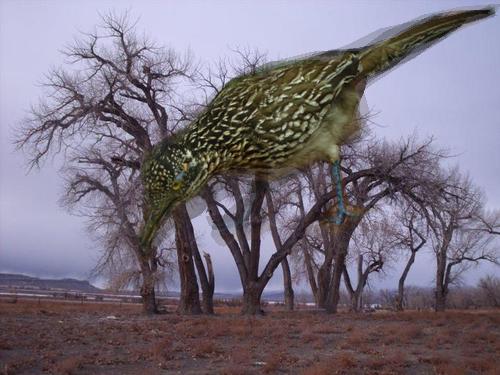
Bird species: Geococcyx
Bird type: landbird
Background: land